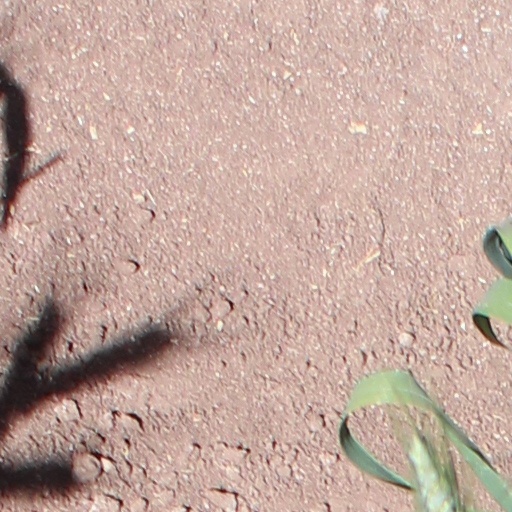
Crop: wheat